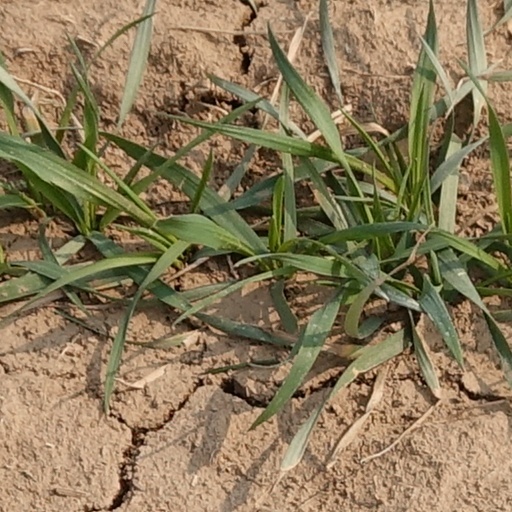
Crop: wheat